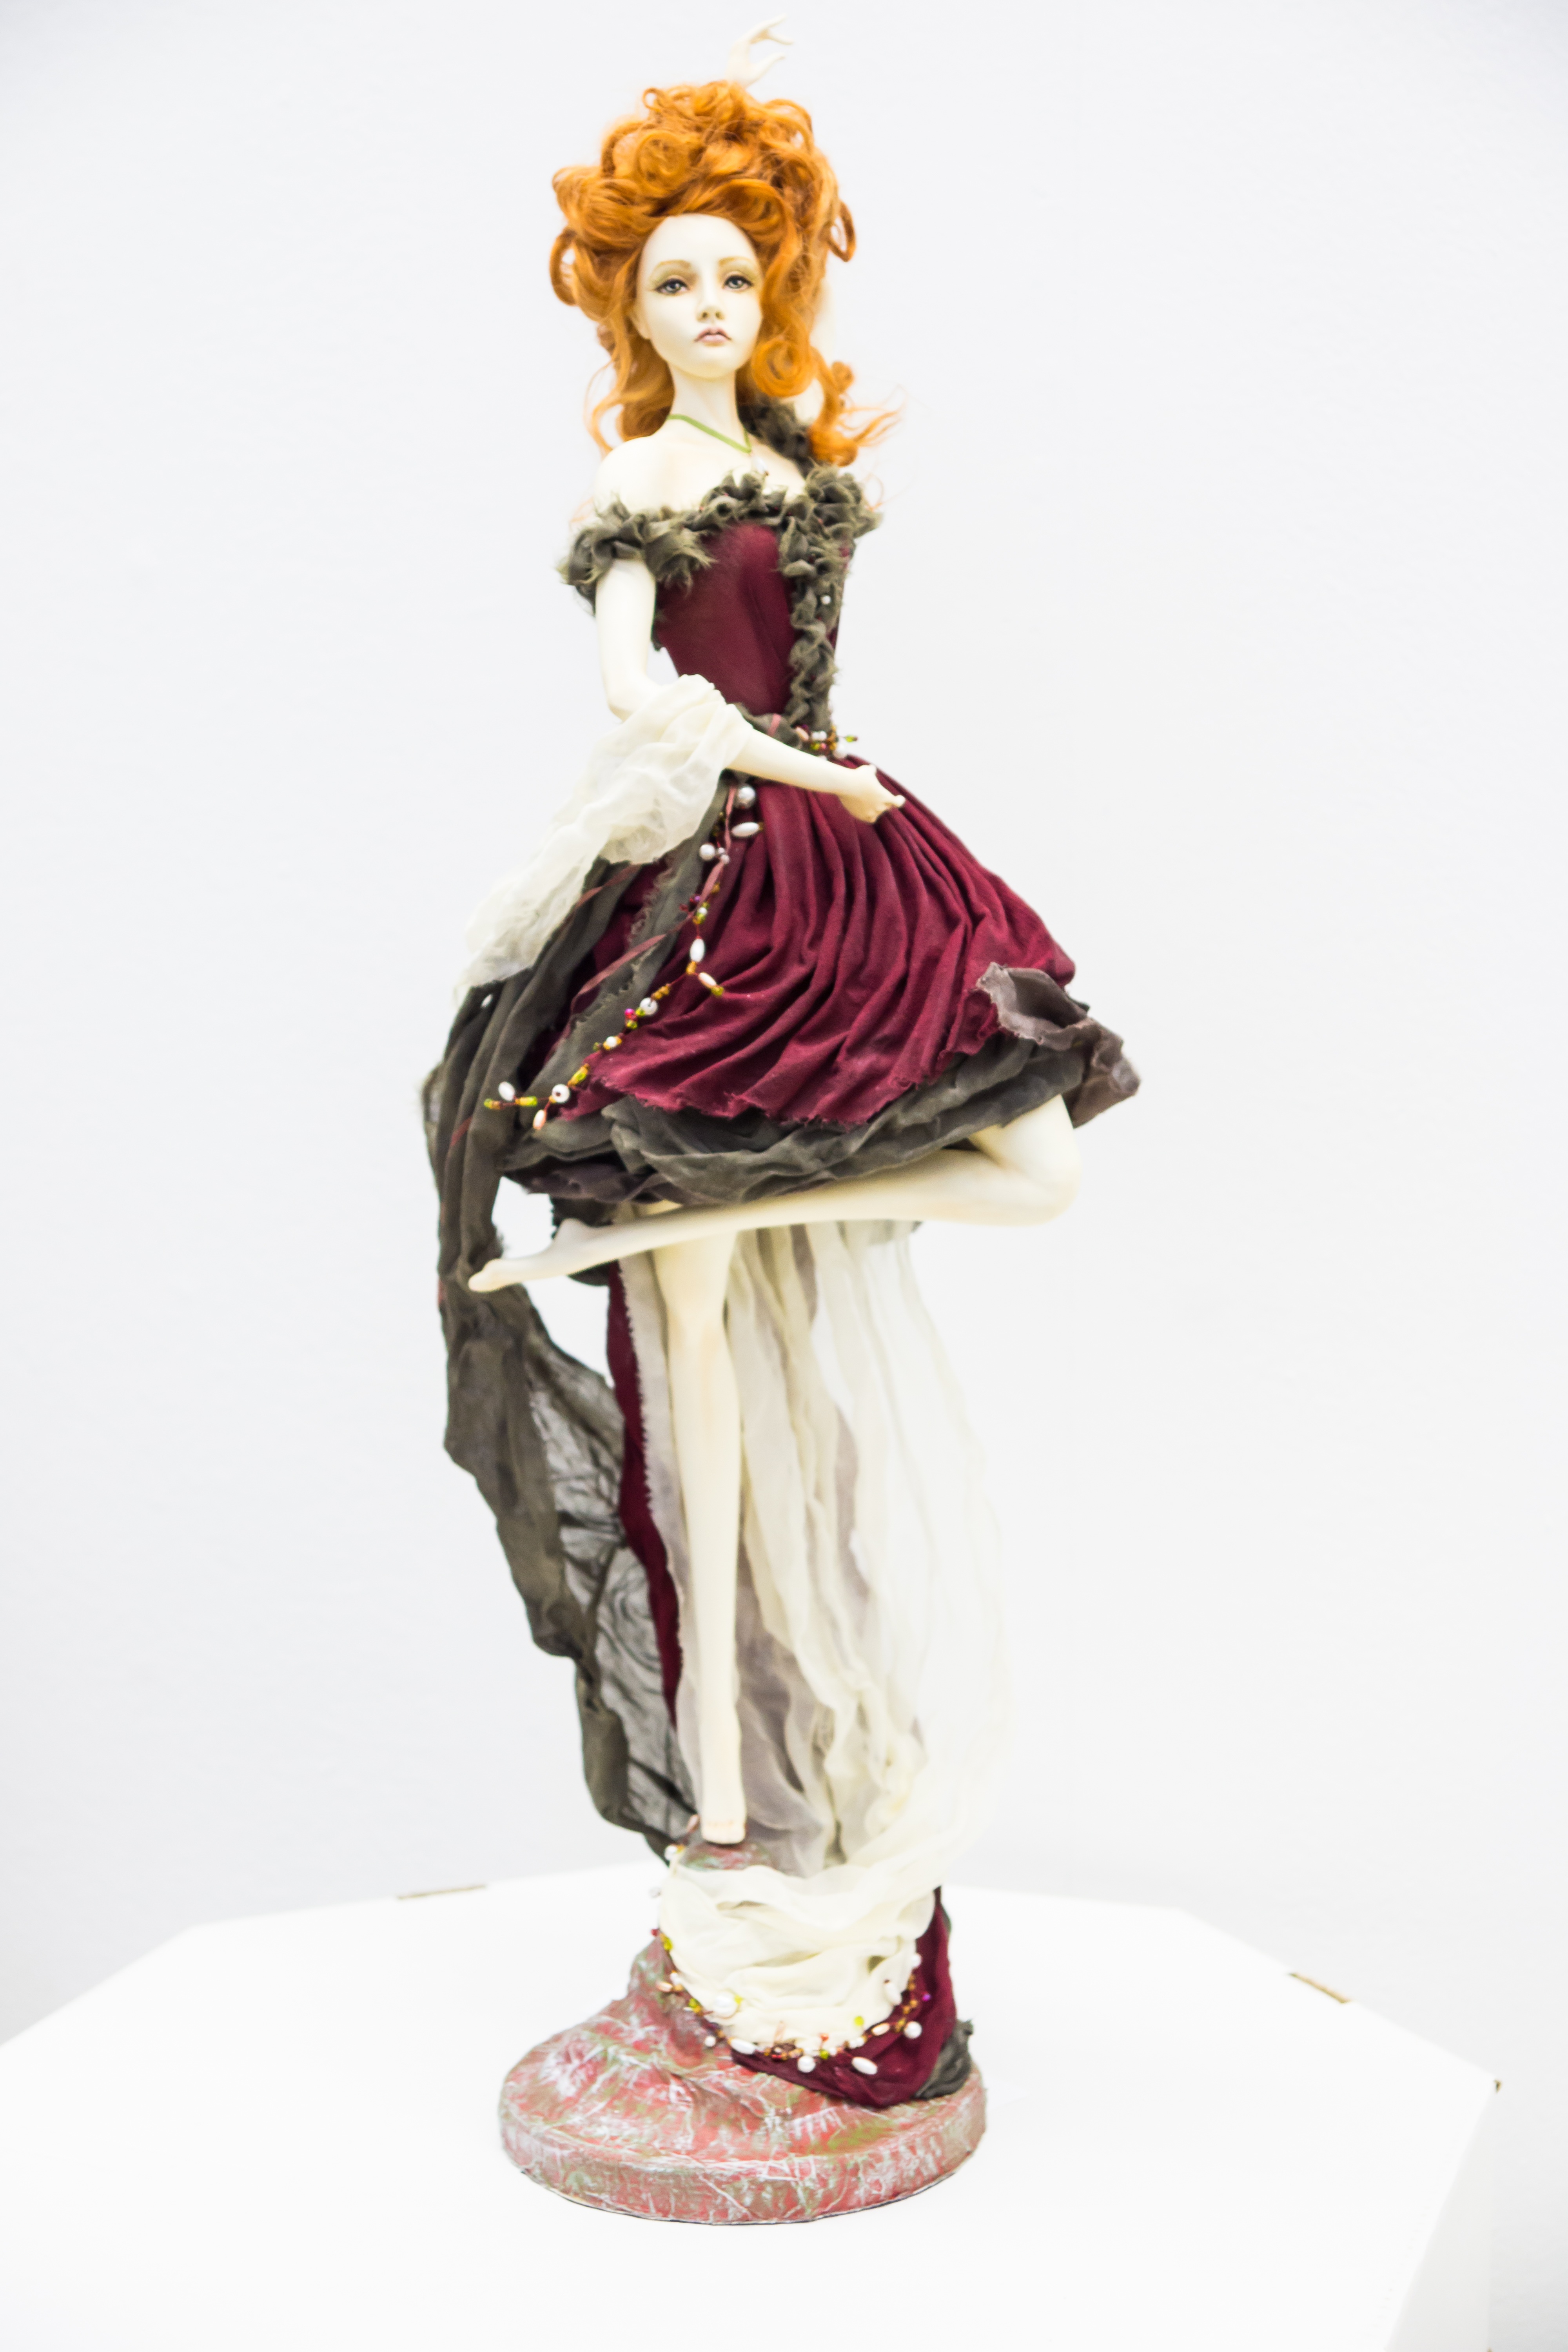
girl, statue, toy, baby doll, doll, art, illustration, figurine, author's dolls, porcelain dolls, costume design